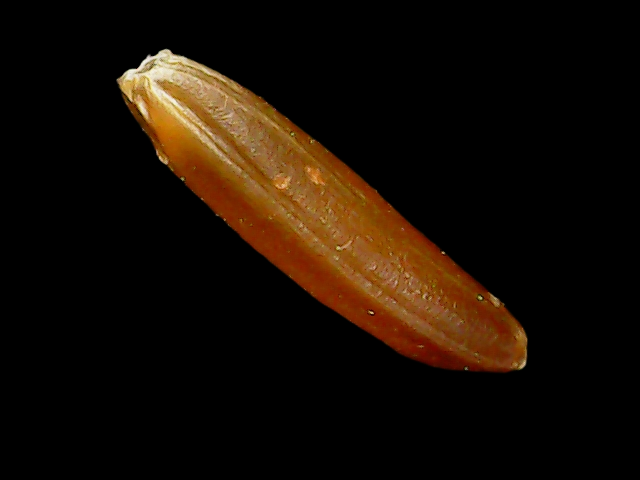
Rice variety: Binadhan20